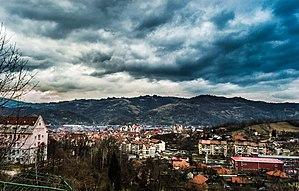
Petroșani est une ville transylvaine des Carpates, dans le județ de Hunedoara, sur la rivière Jiu en Roumanie. Elle comptait 44 187 habitants en 2005.